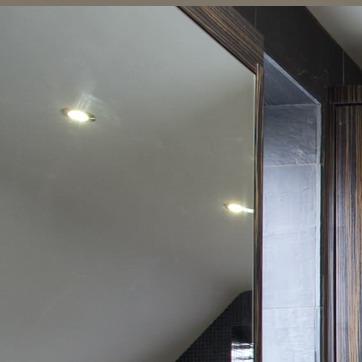
Material: mirror